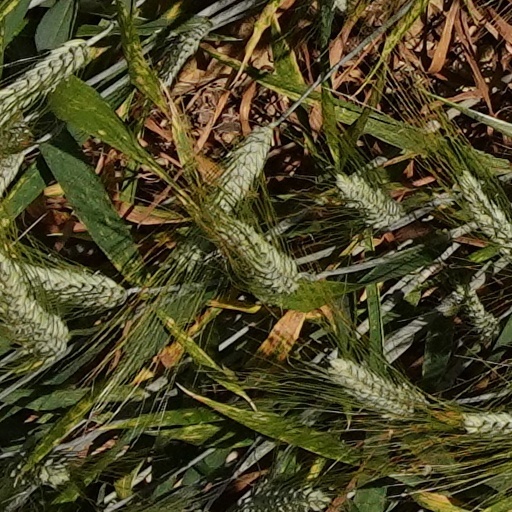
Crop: wheat